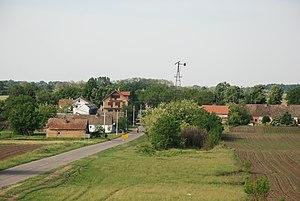
Šušara est un village de Serbie situé dans la province autonome de Voïvodine. Il fait partie de la municipalité de Vršac dans le district du Banat méridional. Au recensement de 2011, il comptait 319 habitants.